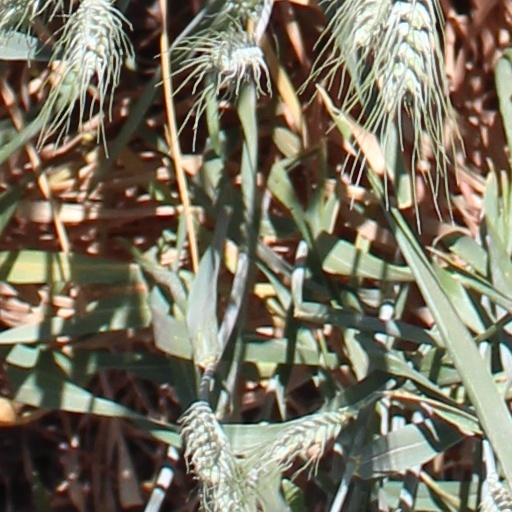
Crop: wheat